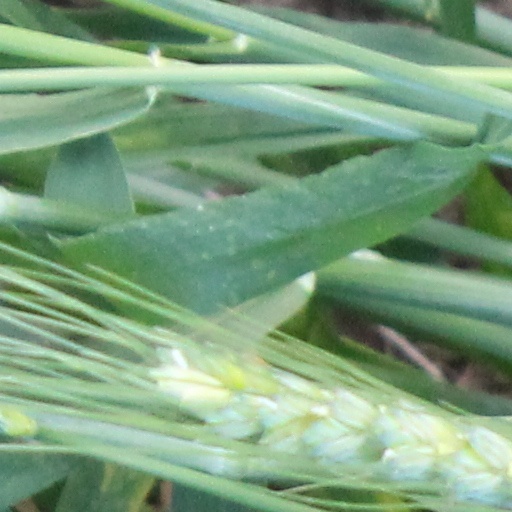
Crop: wheat